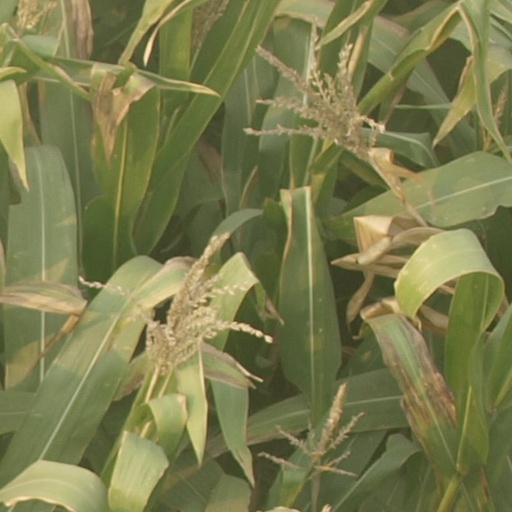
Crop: maize; corn